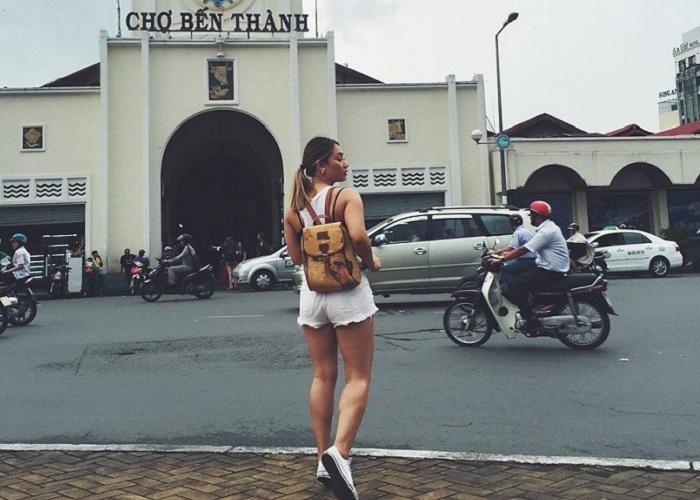
có nhiều phương tiện giao thông đang di chuyển ở trước mặt cô gái